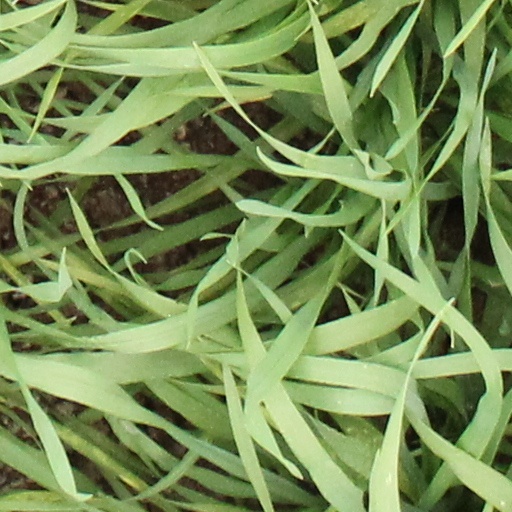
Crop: wheat